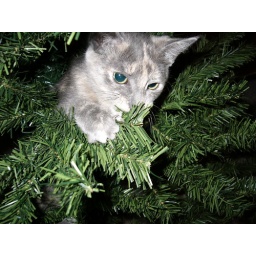
picture of our cat when she was a kitten exploring our christmas tree in 2008